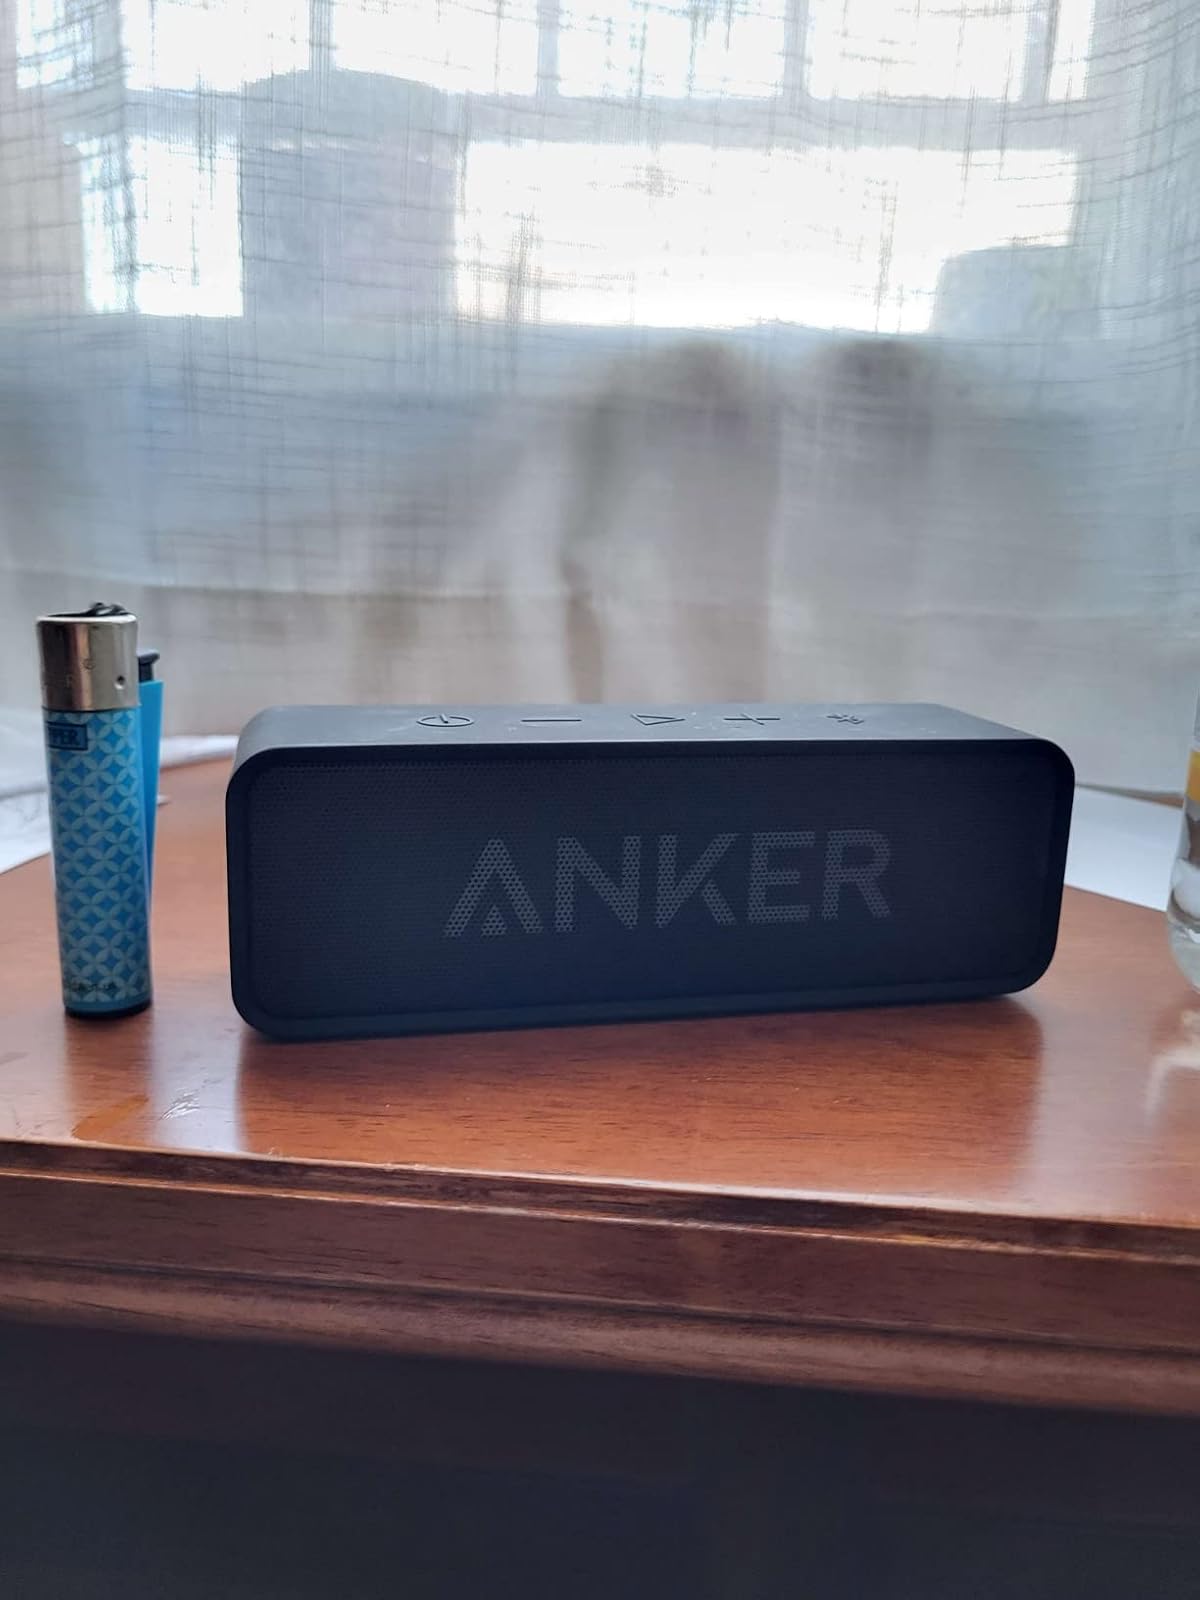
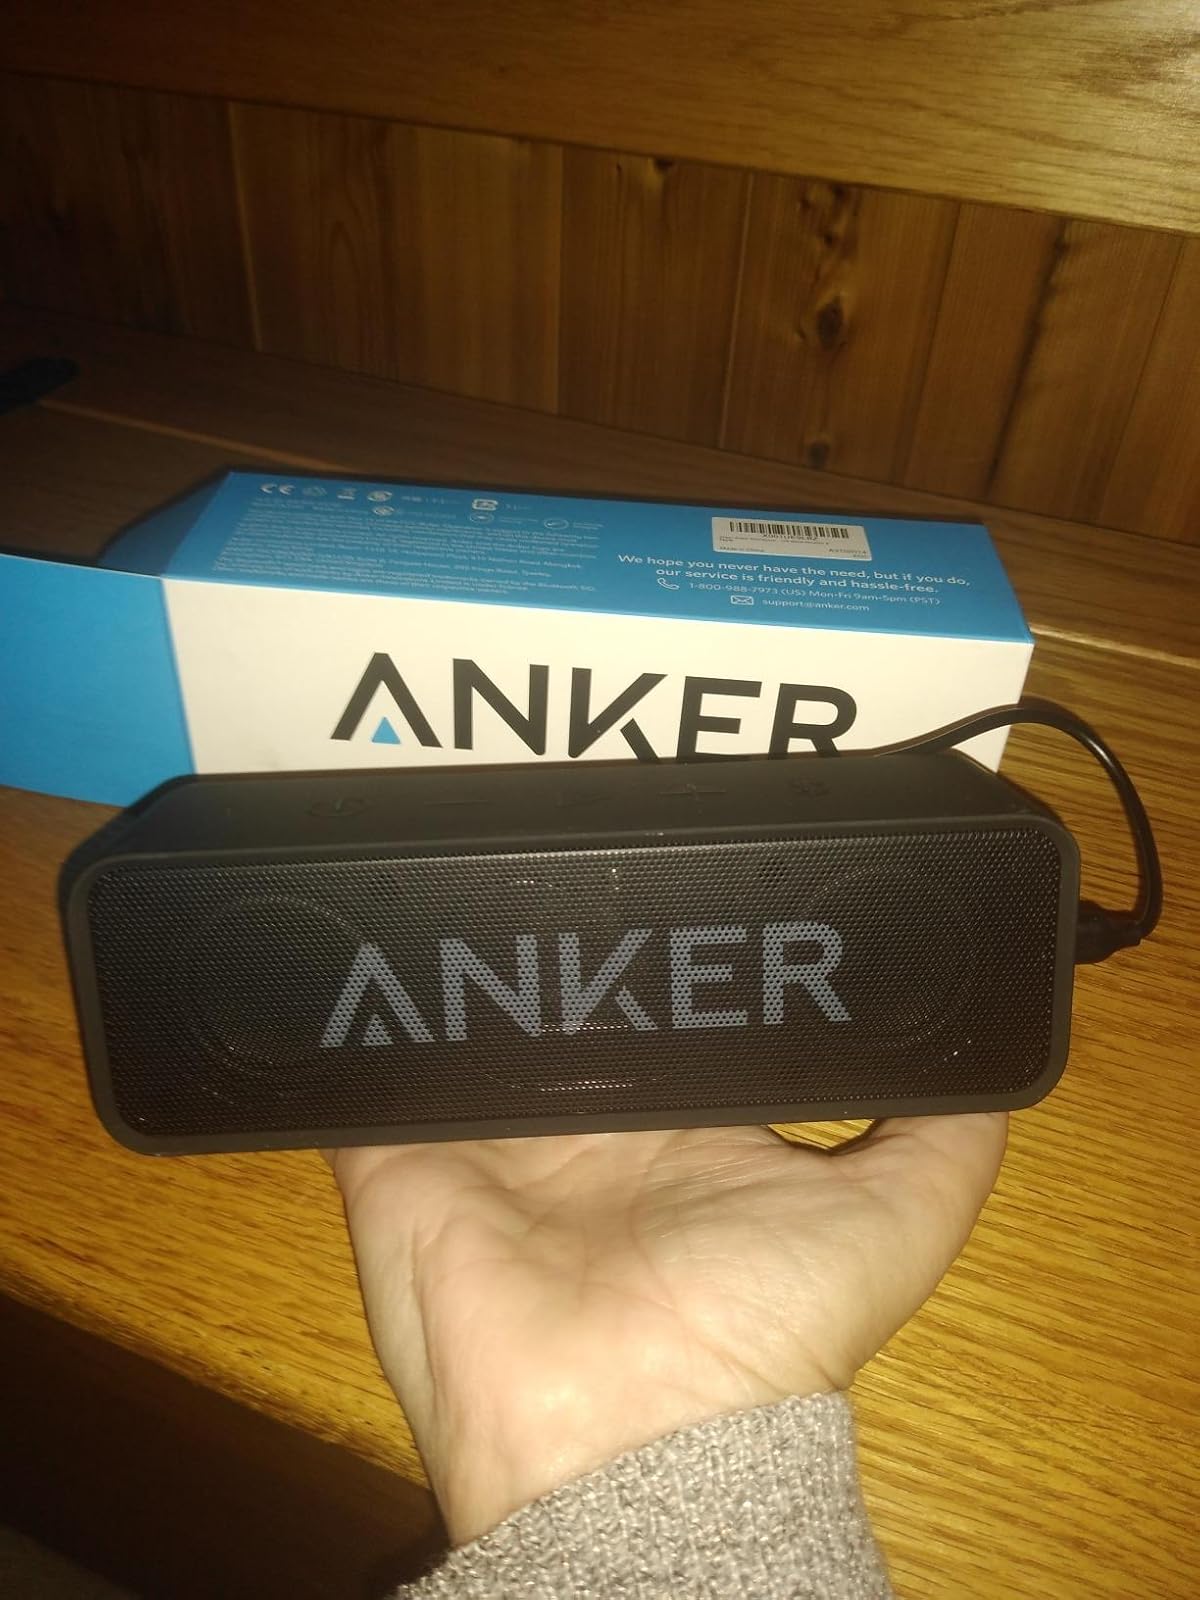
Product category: speaker
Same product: yes